Matt Striker

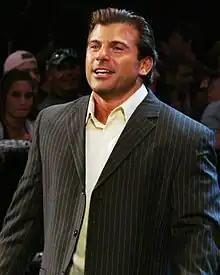
Striker in 2008

Matthew Kaye (born June 26, 1974) is an American professional wrestler, professional wrestling commentator, actor and former high school teacher, signed to Major League Wrestling, using the ring name Matt Striker. During his career he has worked for WWE, Impact Wrestling, Lucha Libre AAA World Wide, Lucha Underground and Major League Wrestling. Striker is currently working commentary for MLW Wrestling.